Disclaimer

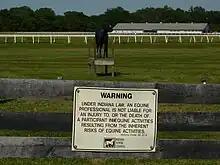
Disclaimer of liability for "equine professionals" (Indiana)

In law, a disclaimer is a statement denying responsibility intended to prevent civil liability arising for particular acts or omissions. Disclaimers are frequently made to escape the effects of the torts of negligence and of occupiers' liability towards visitors. The courts may or may not give effect to the disclaimer depending on whether the law permits exclusion of liability in the particular situation and whether the acts or omissions complained of fall within the wording of the disclaimer.